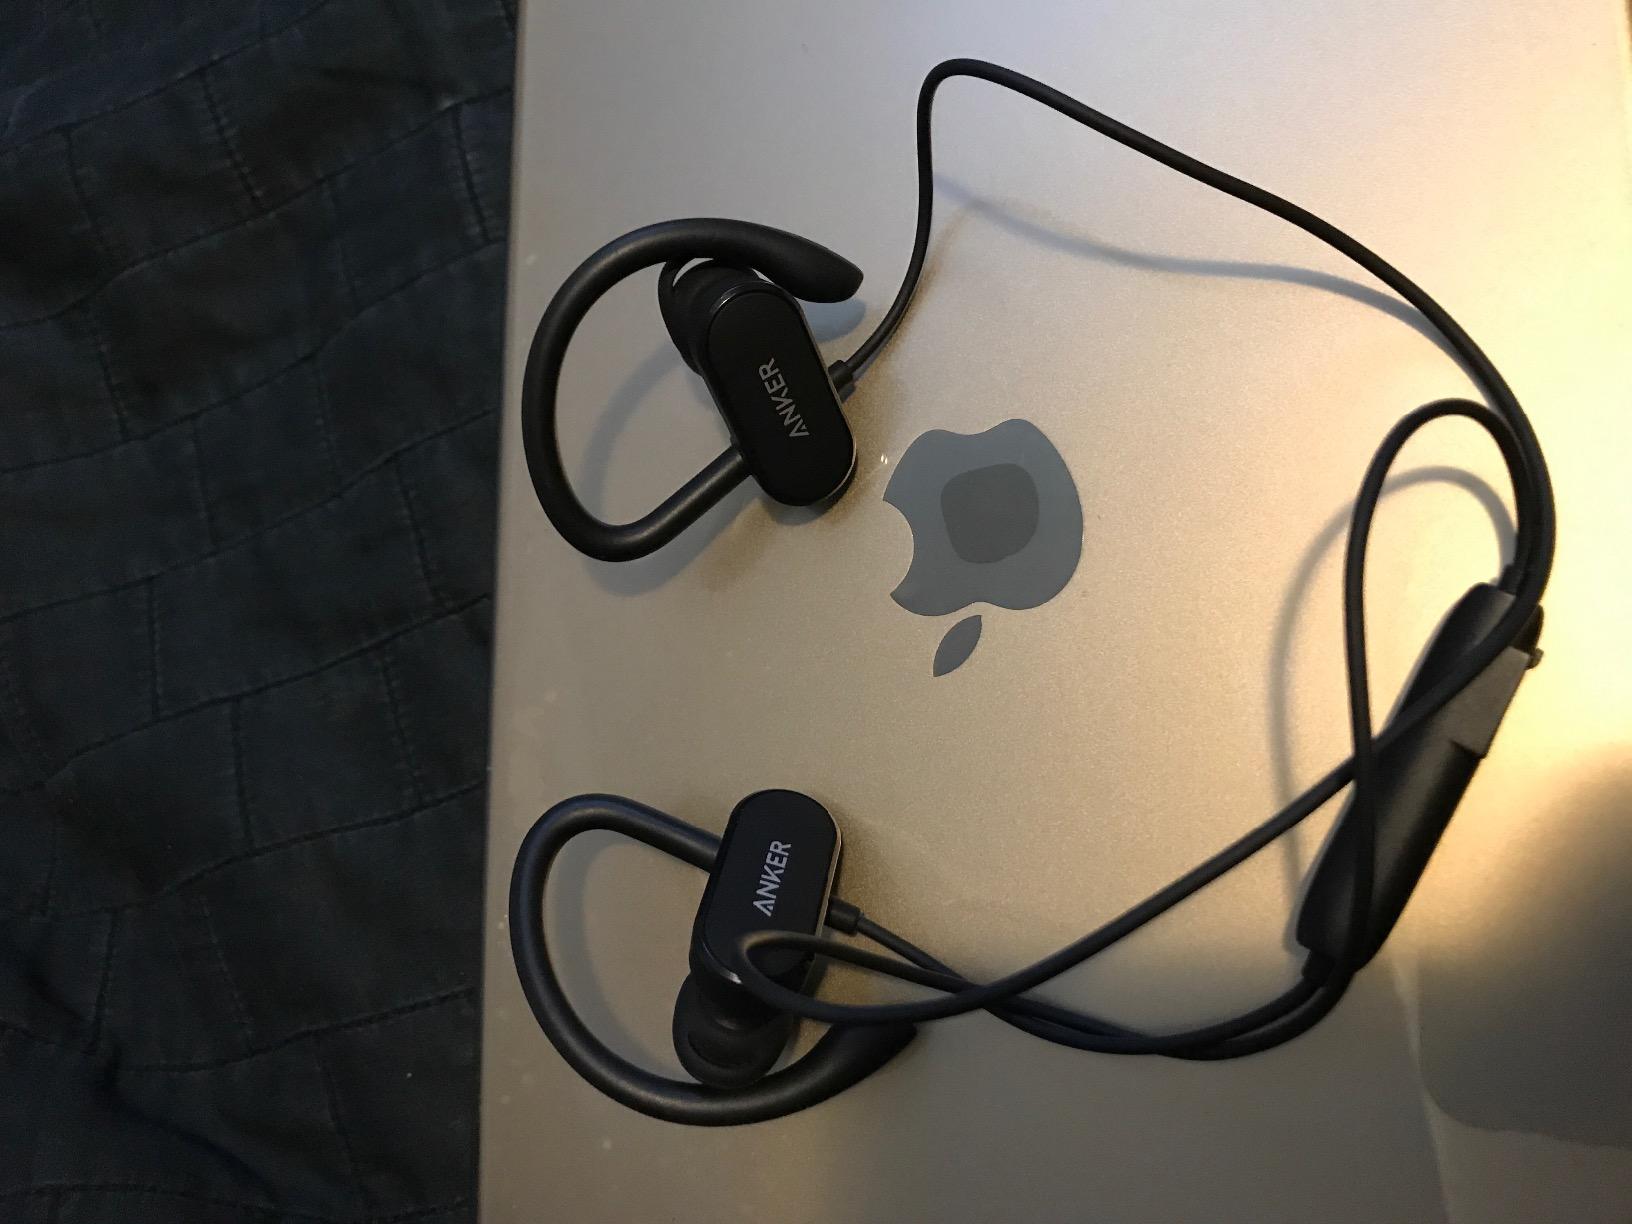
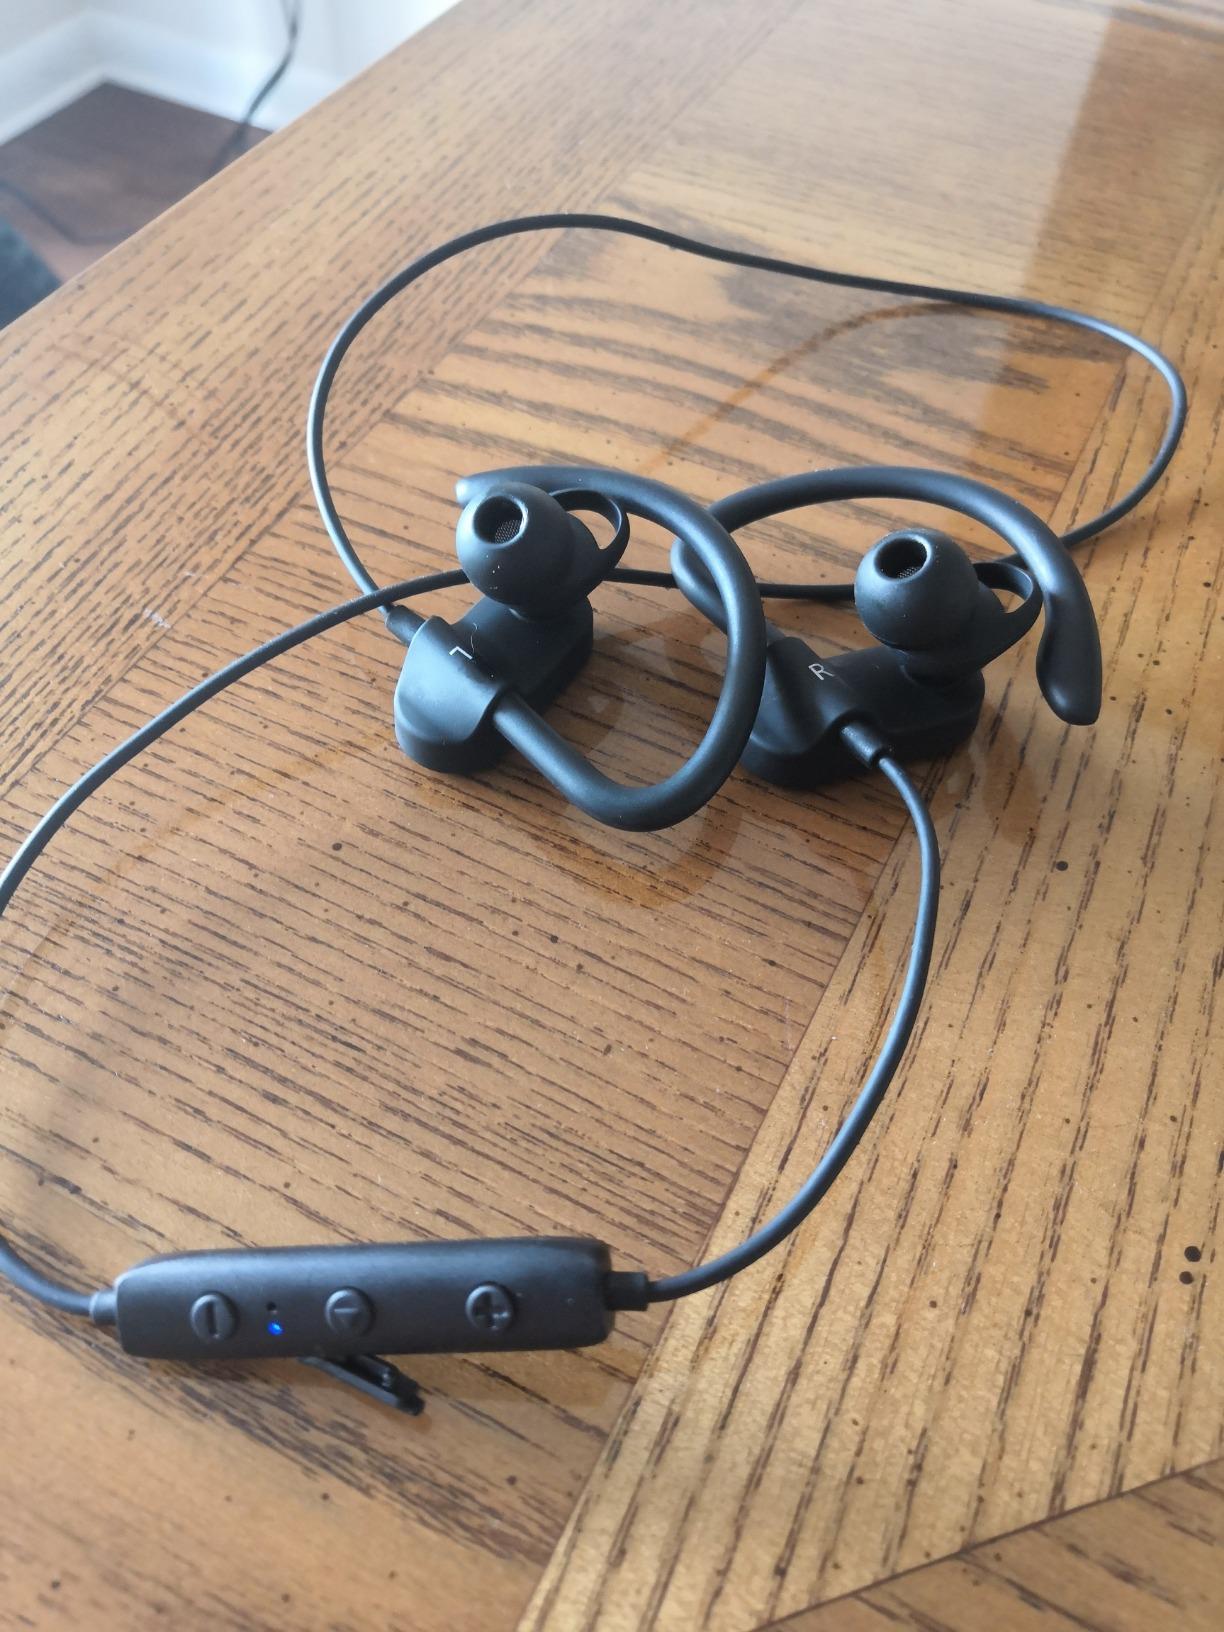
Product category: headphones
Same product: yes